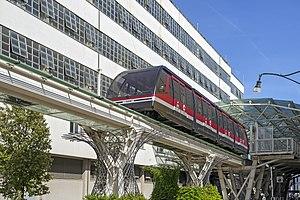
Le people-mover de Venise est un transport hectométrique construit par Doppelmayr. Il relie depuis le 19 avril 2010 le Tronchetto à la Piazzale Roma dans le quartier de Santa Croce.